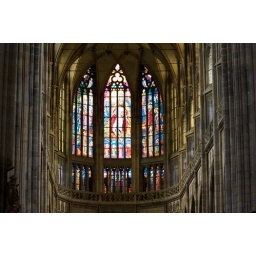
Towering heights in stone and glass